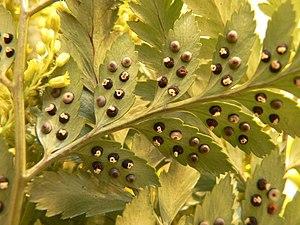
L'arbre phylogénétique des Filicophyta est le cladogramme mettant en lumière les relations de parenté existant entre leurs différents groupes. Il subsiste néanmoins certains désaccords concernant plusieurs relations de parenté.